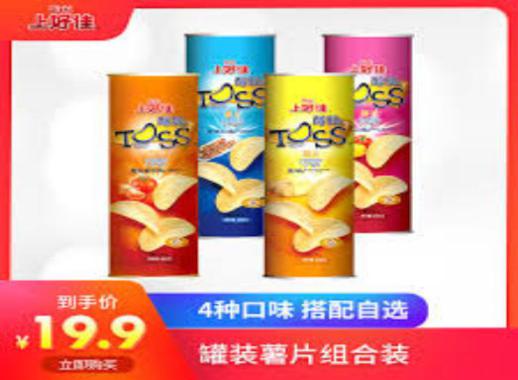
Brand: liwayway
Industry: Food